Ray Tanner

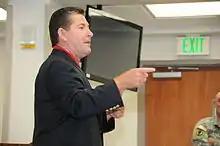
Tanner speaking to soldiers at the Warrior Transition Unit.

Ray Tanner has a longstanding commitment to USA Baseball. He served as an assistant coach in 1993 and again in 1995 and 1996, coaching at the Olympics in Atlanta, Georgia. During these stints he coached together with college baseball legends such as Skip Bertman and Ron Polk. During the summer of 2002, Tanner served as the head coach of the USA Baseball National Team, composed of some of the top college players. The team went undefeated during the regular season, including a sweep of its biggest rival, Japan. The only two losses came at the Pan American Games to Nicaragua and Cuba. The team finished the tournament as the runner-up. The win total of 27 is the highest in team history.